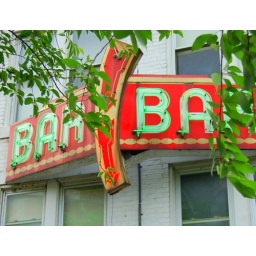
across the street from the train station in Harrisburg